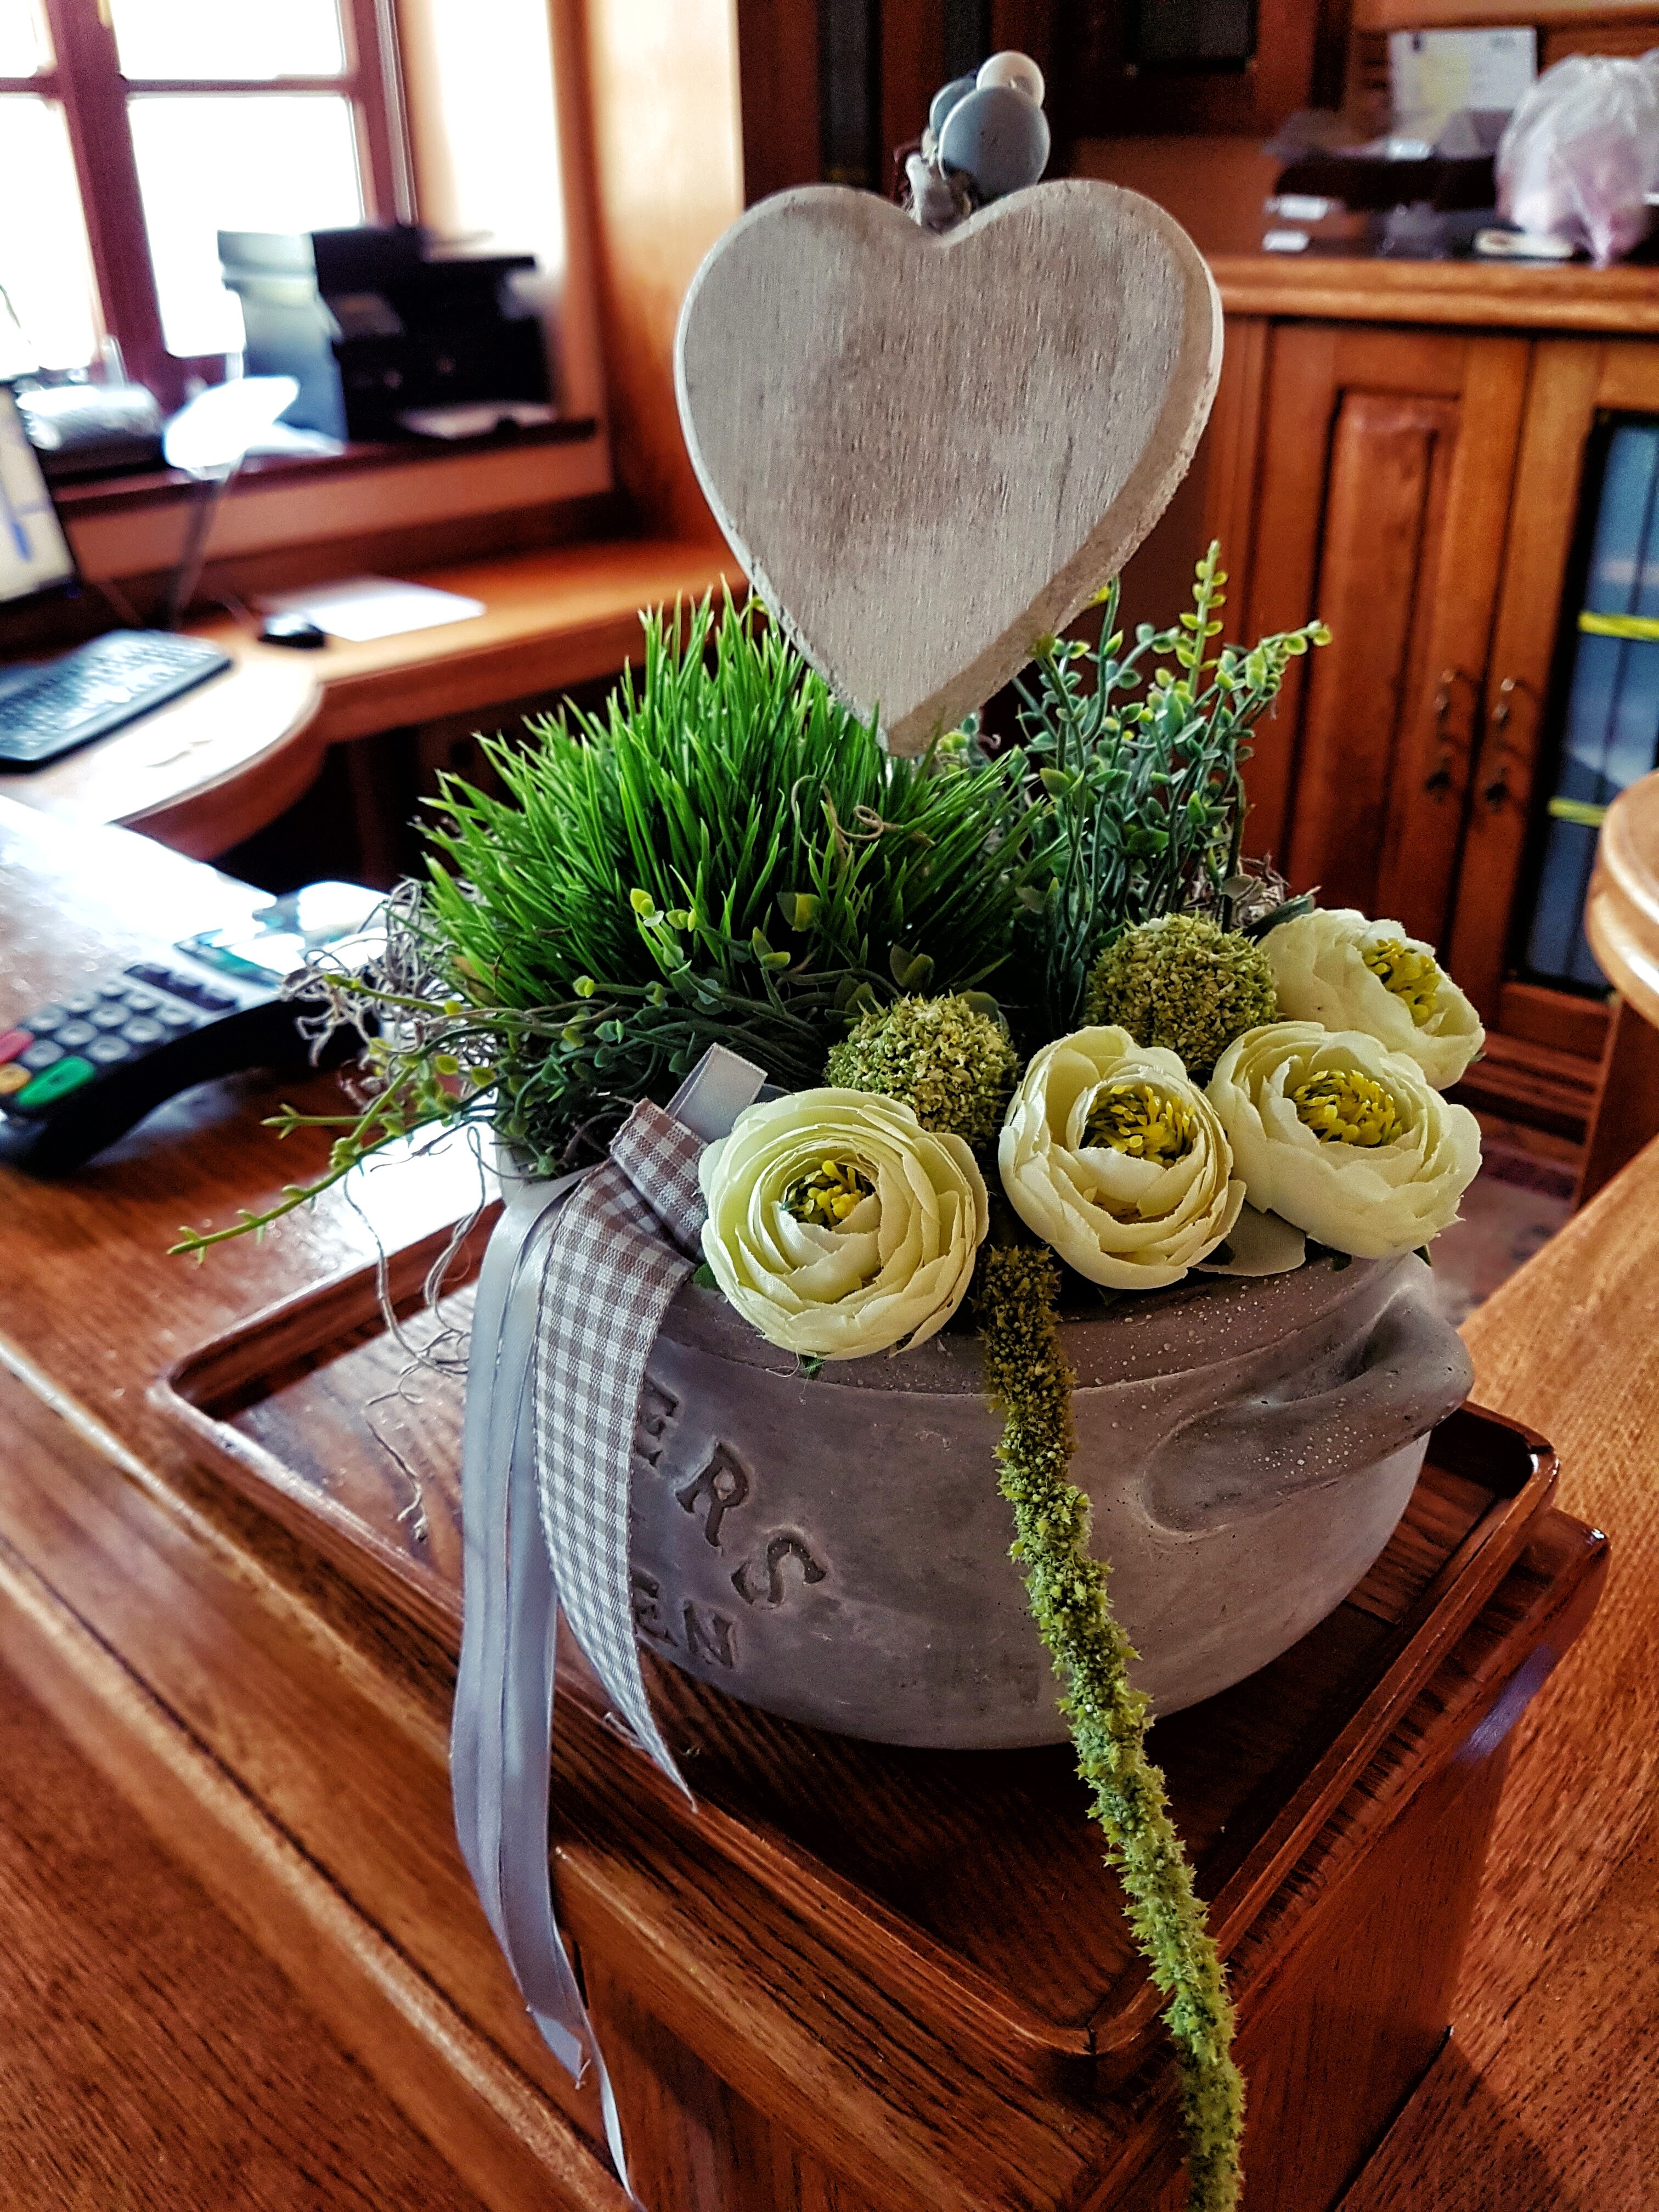
nature, plant, flower, summer, dry, reed, heart, decoration, spring, green, yellow, ornament, flowers, clay pot, art, floristry, the art of, flower bouquet, flowers to drying, wooden heart, floral design, centrepiece, flower arranging